Sam Sheppard

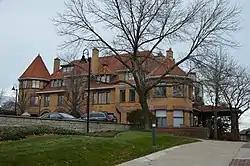
Bay View Hospital

Sheppard was born in Cleveland, Ohio, the youngest of three sons of Richard Allen Sheppard, D.O. He attended Cleveland Heights High School where he was an excellent student and was active in American football, basketball, and track; he was class president for three years. Sheppard met his future wife, Marilyn Reese, while in high school. Although several small Ohio colleges offered him athletic scholarships, Sheppard chose to follow the lead of his father and older brothers and pursued a career in osteopathic medicine. He enrolled at Hanover College in Indiana to study pre-osteopathic medical courses, then took supplementary courses at the Case Institute of Technology in Cleveland during the Summer of 1943. Sheppard finished his medical education at the Los Angeles Osteopathic School of Physicians and Surgeons (now University of California Irvine) and was awarded the Doctor of Osteopathic Medicine (D.O.) medical degree.